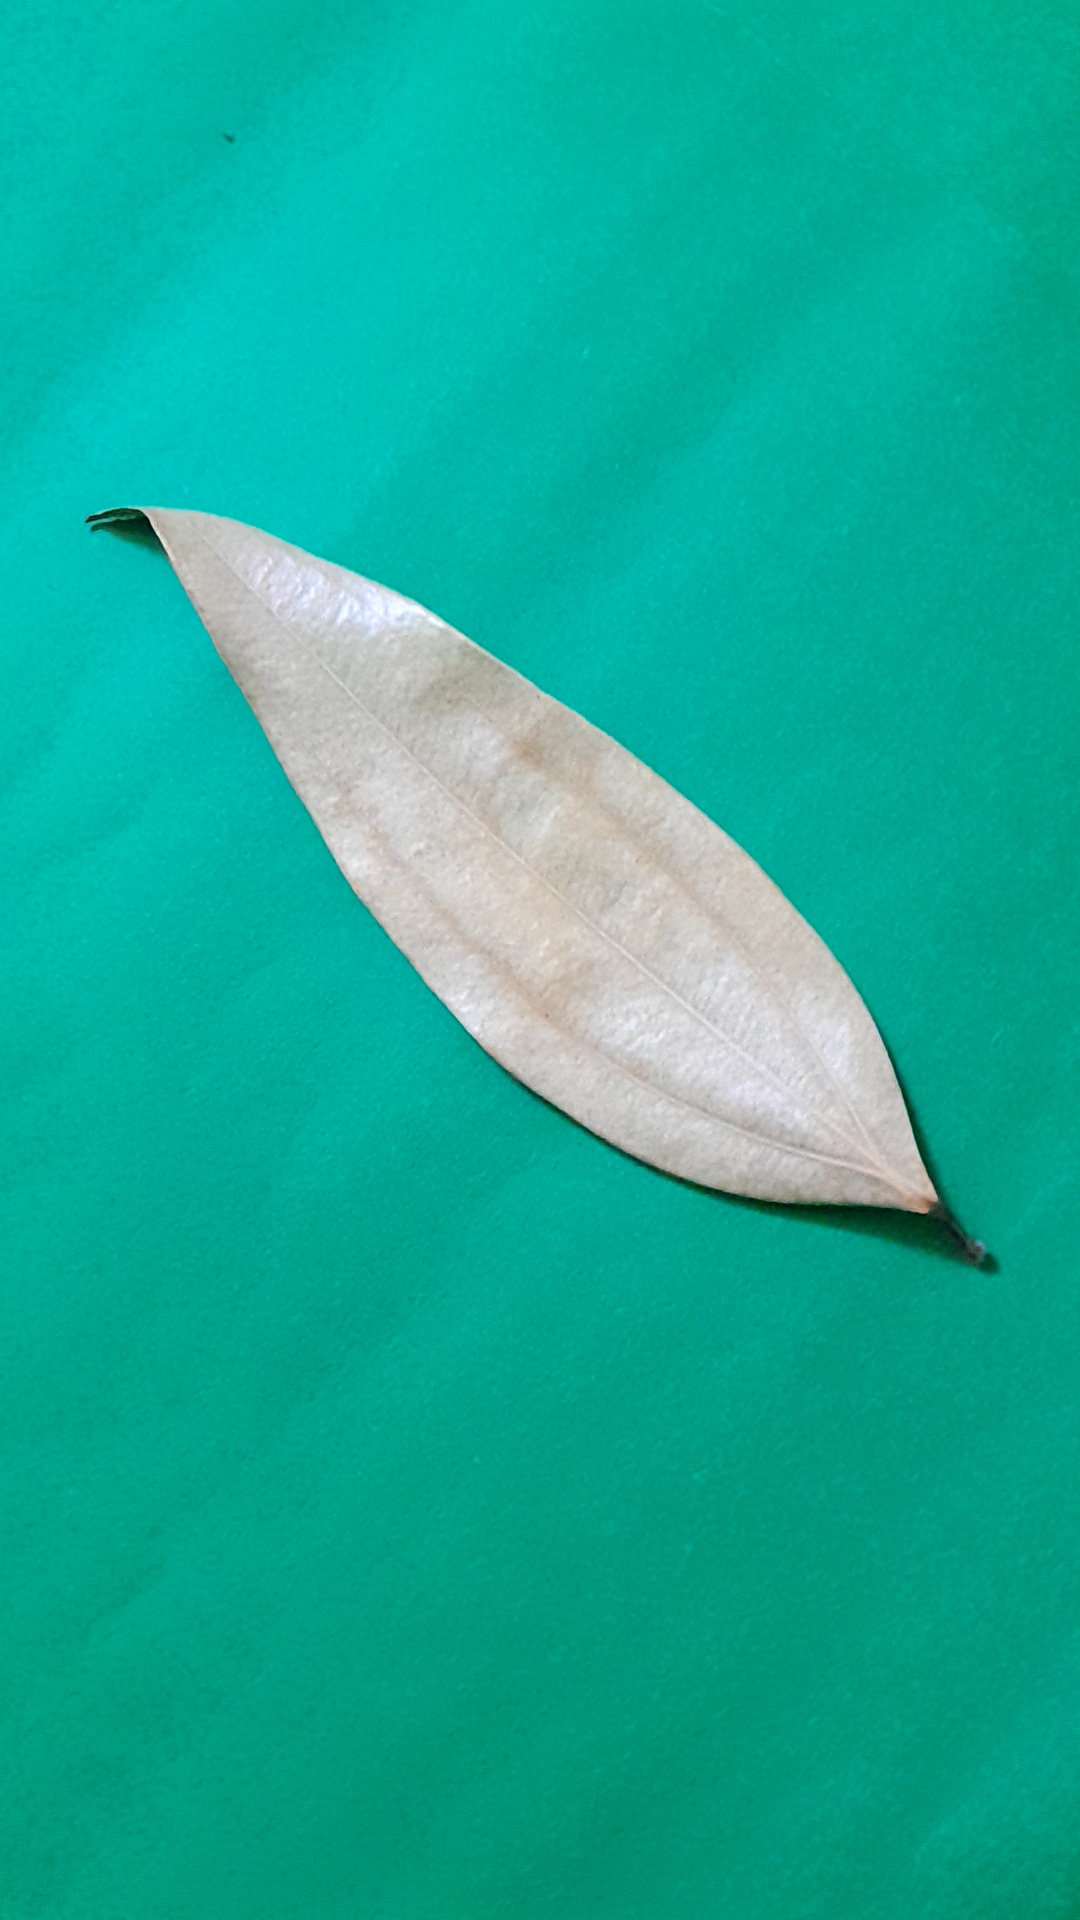
Label: Dry Leaf